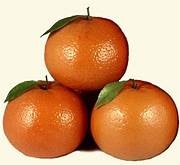
Label: mandarine